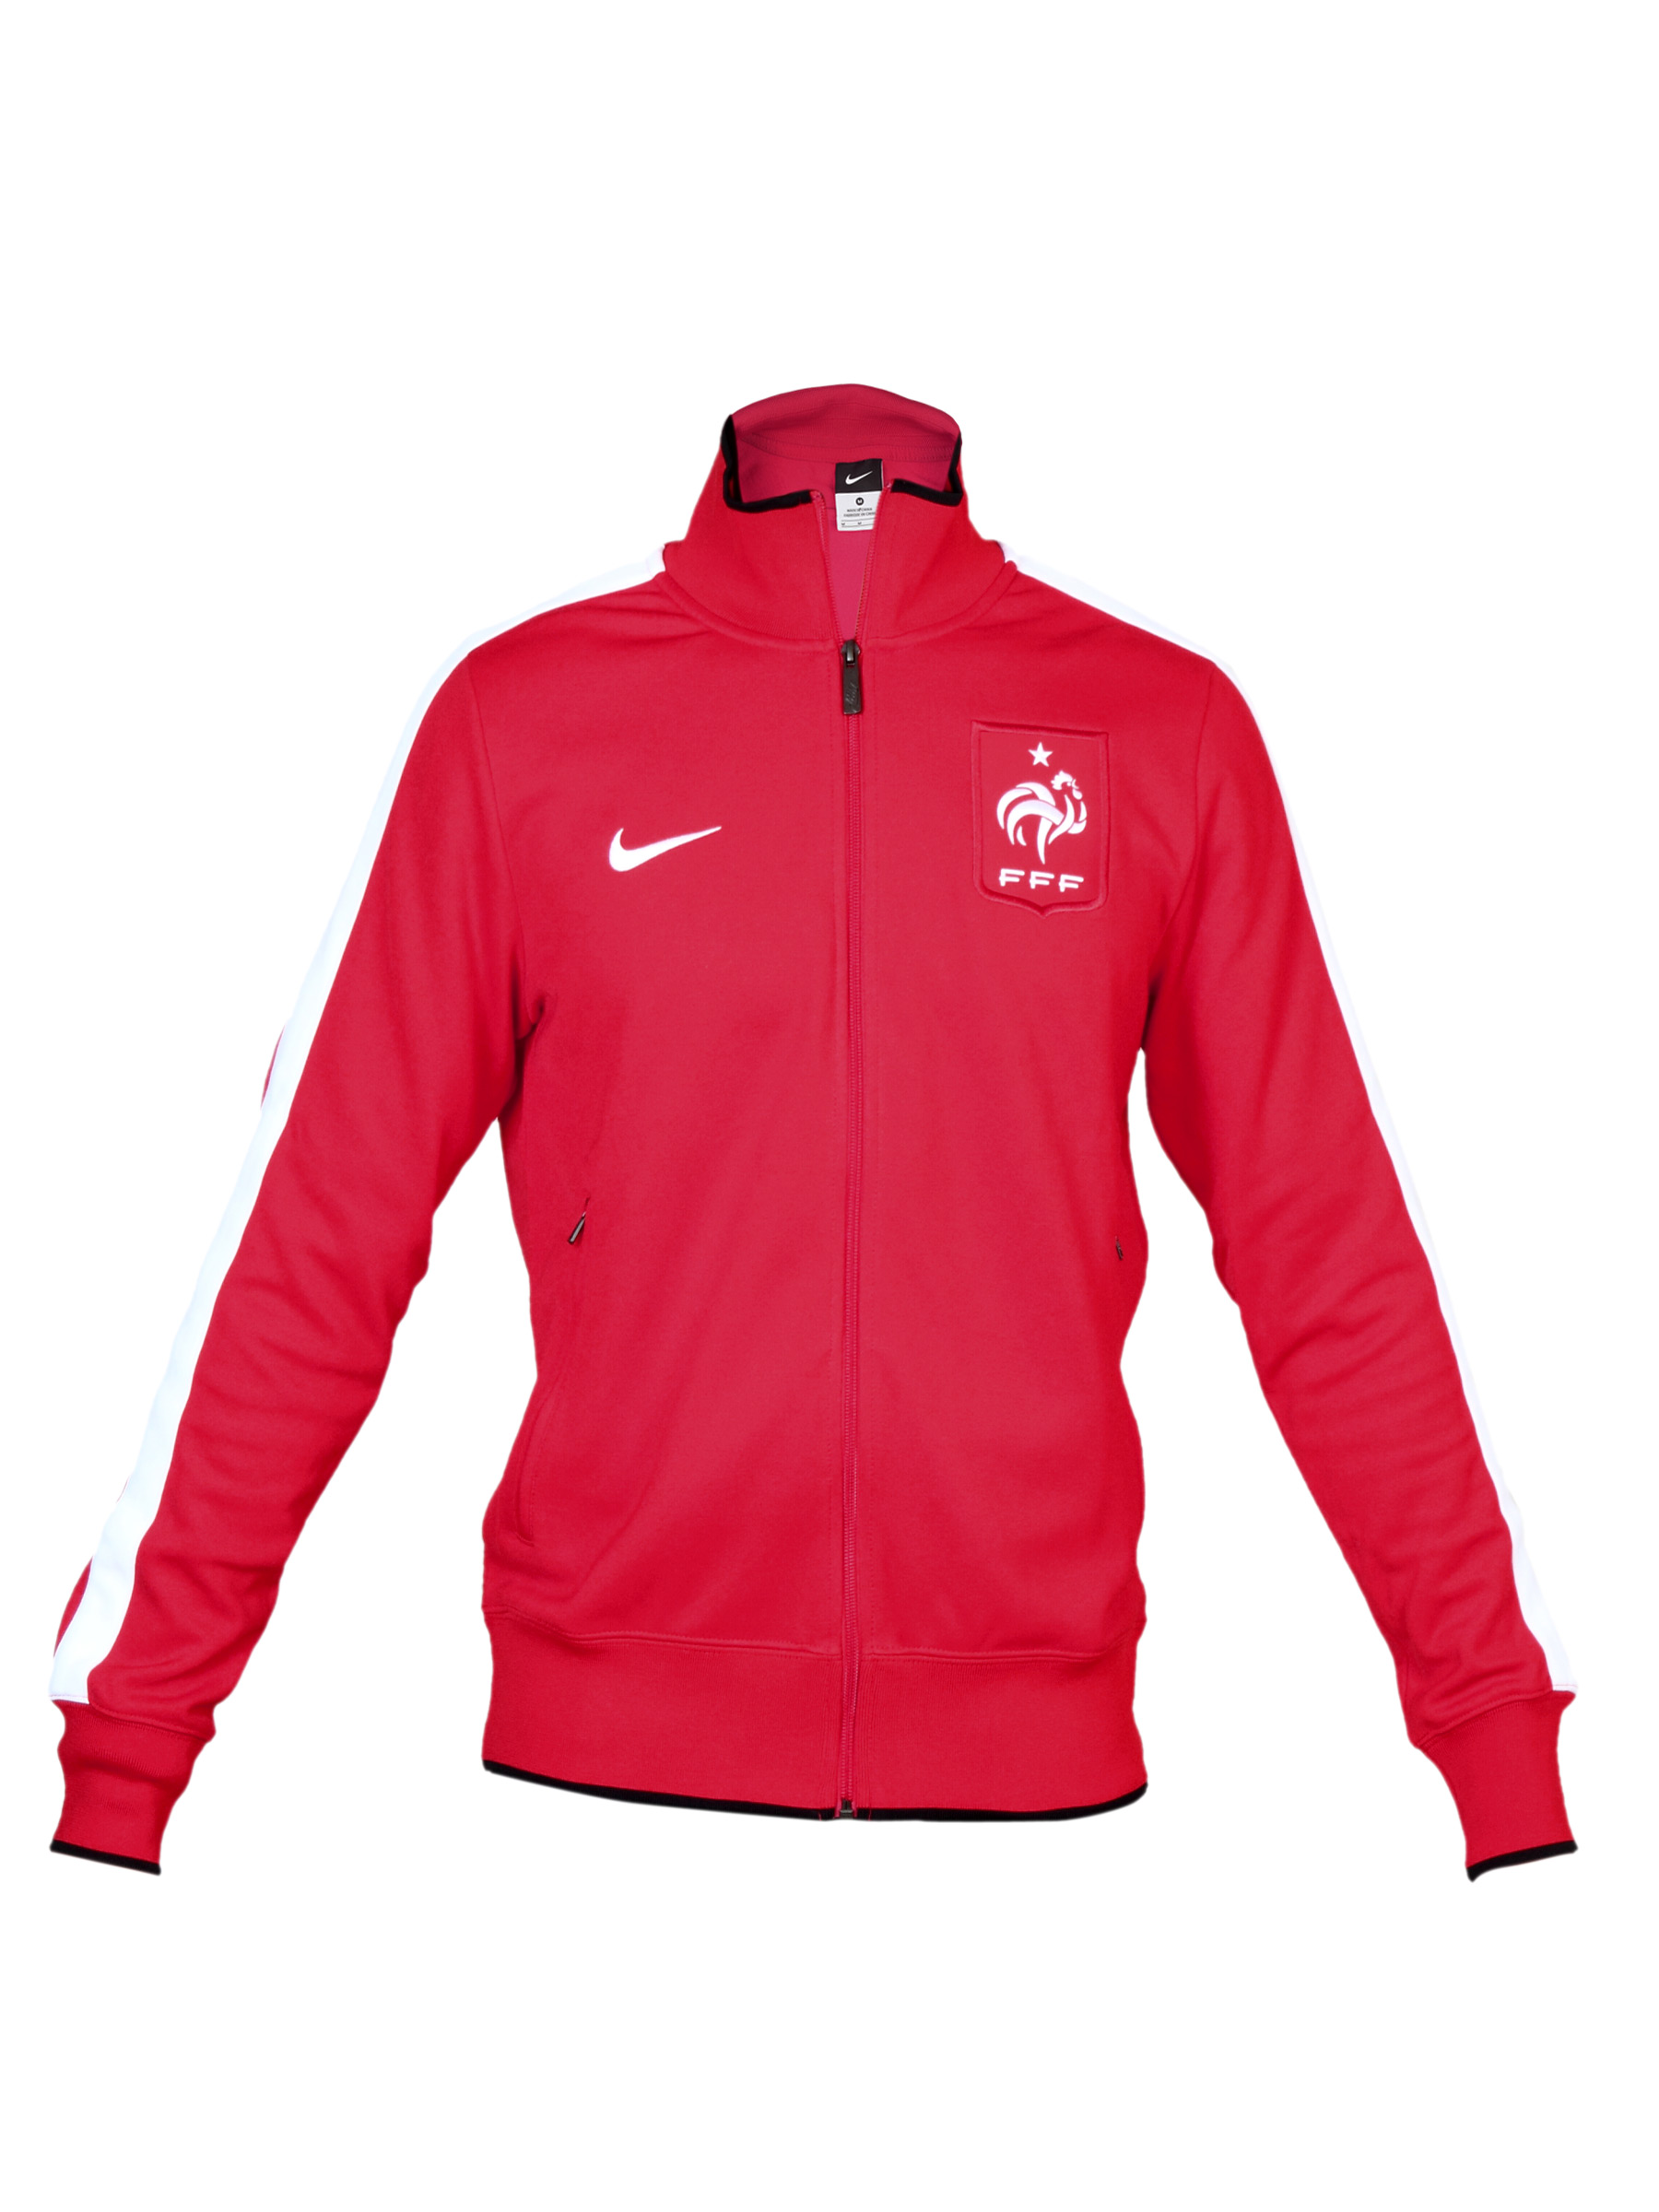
Nike Men FFF N98 Red Jacket
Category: Apparel / Topwear / Jackets
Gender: Men
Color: Red
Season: Summer 2011
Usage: Sports